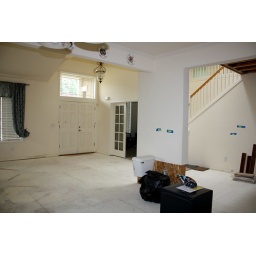
The house flooded cause a pipe in the kids bathroom exploded.